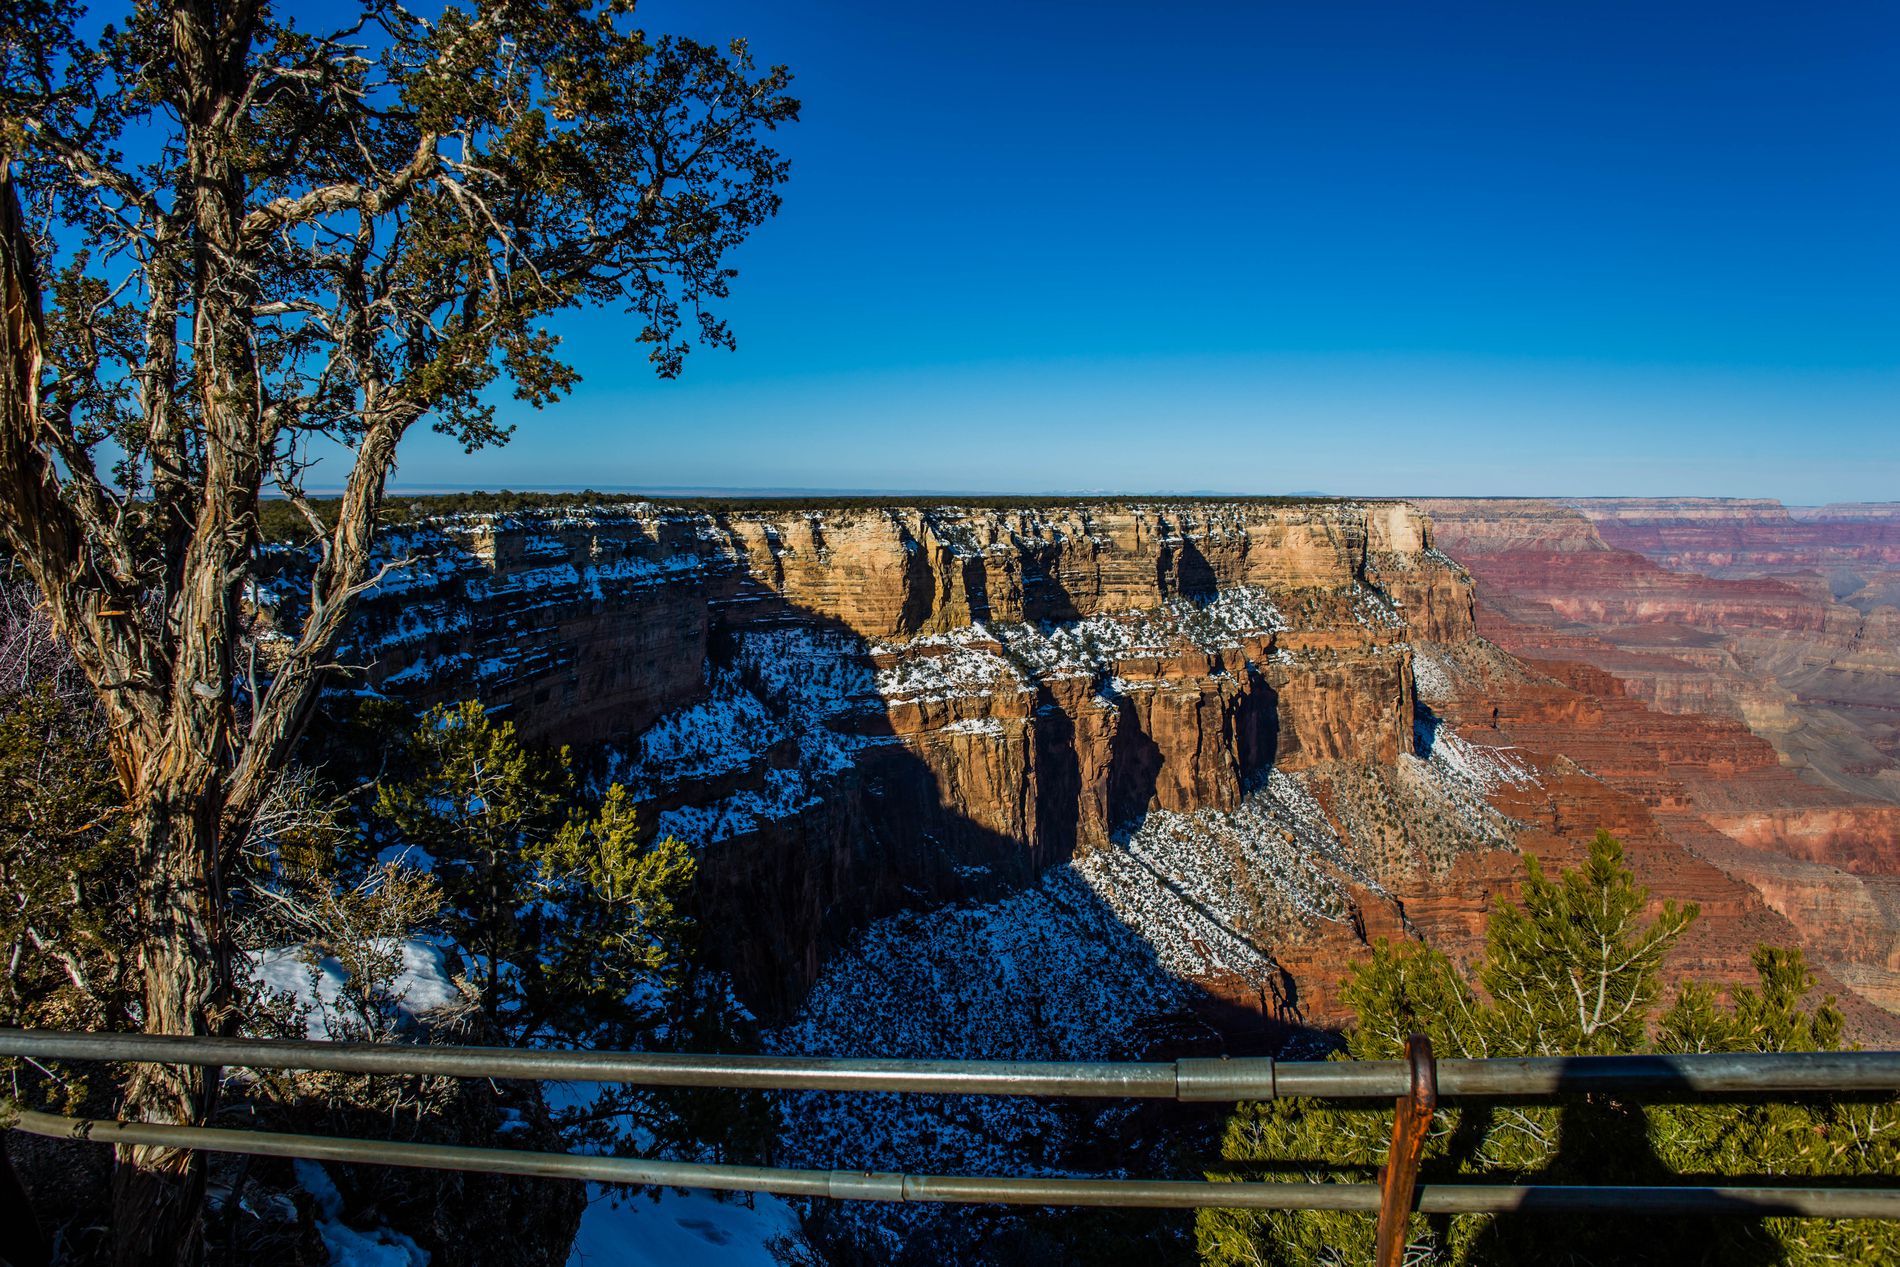
Breathtaking Grand Canyon
A stunning view of the grand canyon in late winter. Shadows and snow ripple dramatically across the canyon's mountain terrain. In the background a clear blue sky and the canyon appear hazy. Trees in the foreground add more beauty along with a metal fence.
Long wide shot. outdoors in daylight. The trees in the foreground, the gradation of colors in the mountain terrain reveal the depth and tranquility of the image. The reflection of the light on the mountain gives a sense of warmth despite the remnants of snow on the peak.
Labels: Nature, Outdoors, Scenery, Grand Canyon, Landmark, Landscape, Mountain, Plateau, Valley, Cliff, Canyon, Panoramic, sky, tree, metal fence, Trees, Mountain terrain
Camera: Canon Canon EOS 5D Mark III
Lens: EF24mm f/2.8 IS USM, Canon EF 24mm f/2.8 IS USM
Aperture: F8
Exposure: 1/400 sec
ISO: 100
Focal length: 24.0 mm